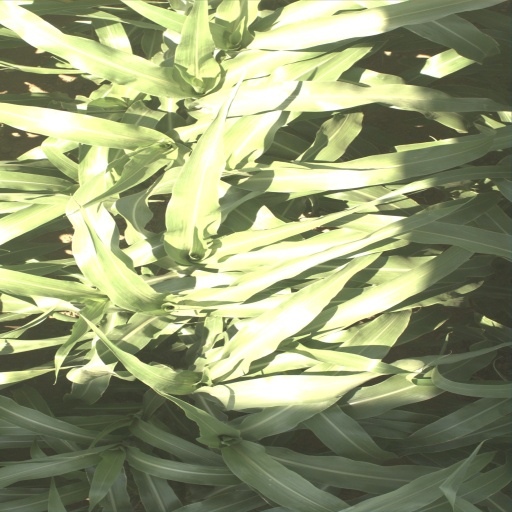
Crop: sorghum